Bible society

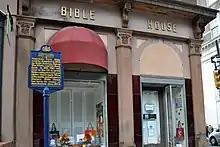
Pennsylvania Bible Society historical marker at 701 Walnut St., Philadelphia PA

In the United States, Bible societies flourished in the first half of the 19th century. In addition to the American Bible Society and the International Bible Society (now "Biblica"), a number of state and regional Bible societies were established prior to the American Civil War and to this day, they have remained active; they distribute Bibles and other works of religious literature to prisons, hospitals and shelters. Most of these regional societies are affiliated with the National Association of State and Regional Bible Societies. The oldest Bible society in the United States is the Pennsylvania Bible Society, which was founded in 1808. The Bible society movement spread west as far as Chicago, where the Chicago Bible Society was founded in 1840, making it only five years younger than the city itself.